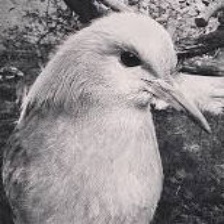
Species: KAGU
Scientific name: RHYNOCHETOS JUBATUS